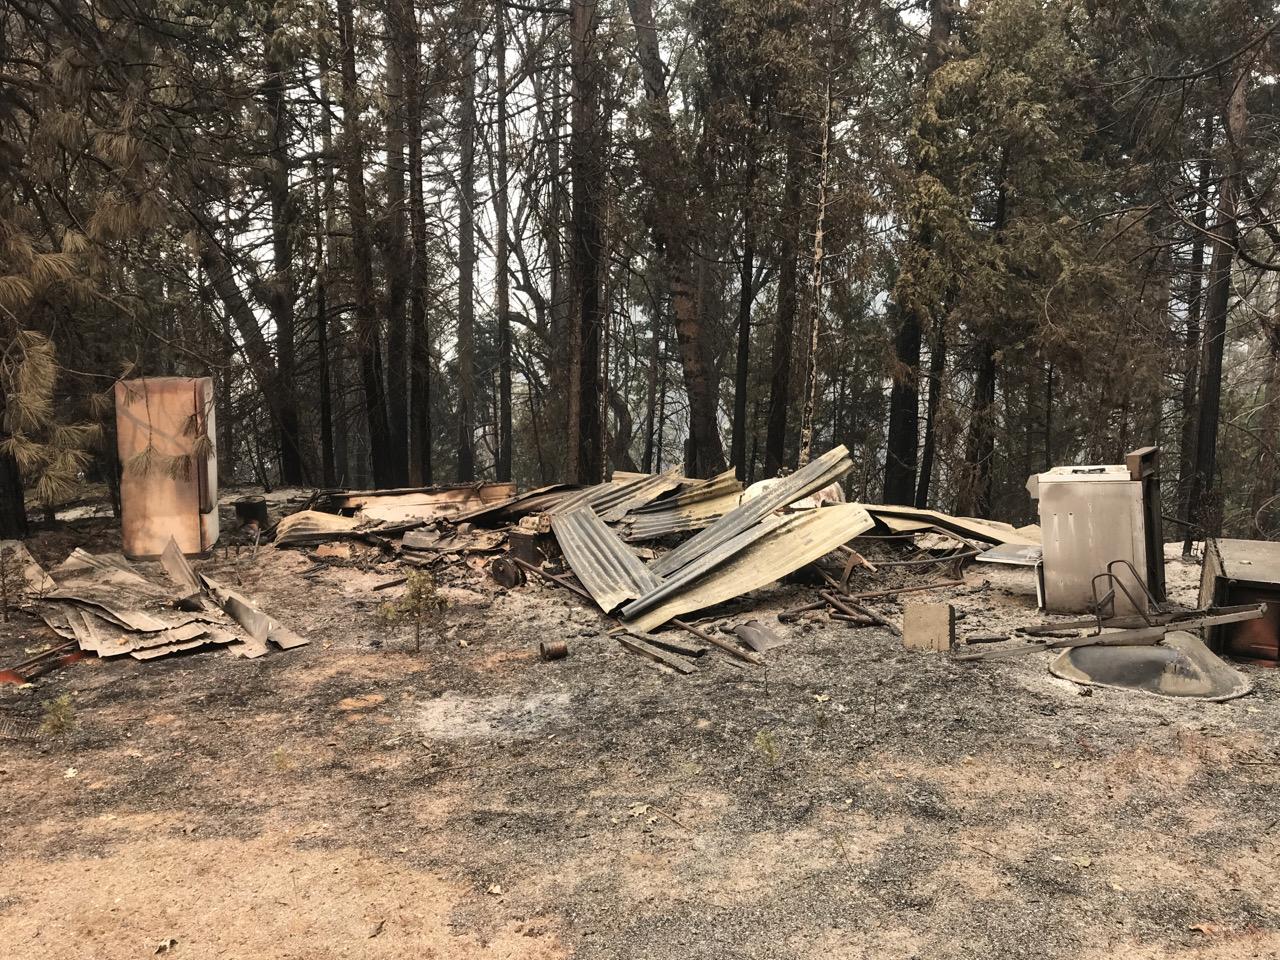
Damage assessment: destroyed